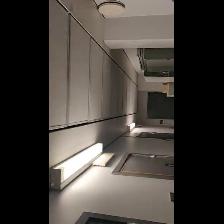
Label: NonHuman